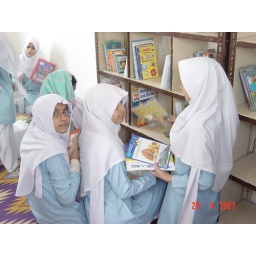
Students arranging books in the shelves donated for the library